Meyercrones Stiftelse

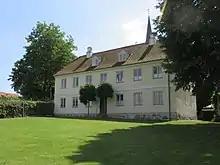
The building seen from the garden

The building is designed in the Late Neoclassical style. It is a two-story building with a half-hipped red tile roof. The garden is bounded by brick walls along Domkirkepladsen and Regensstien to the east. A low stone wall runs along Domprovstestræde to the rear of the building.